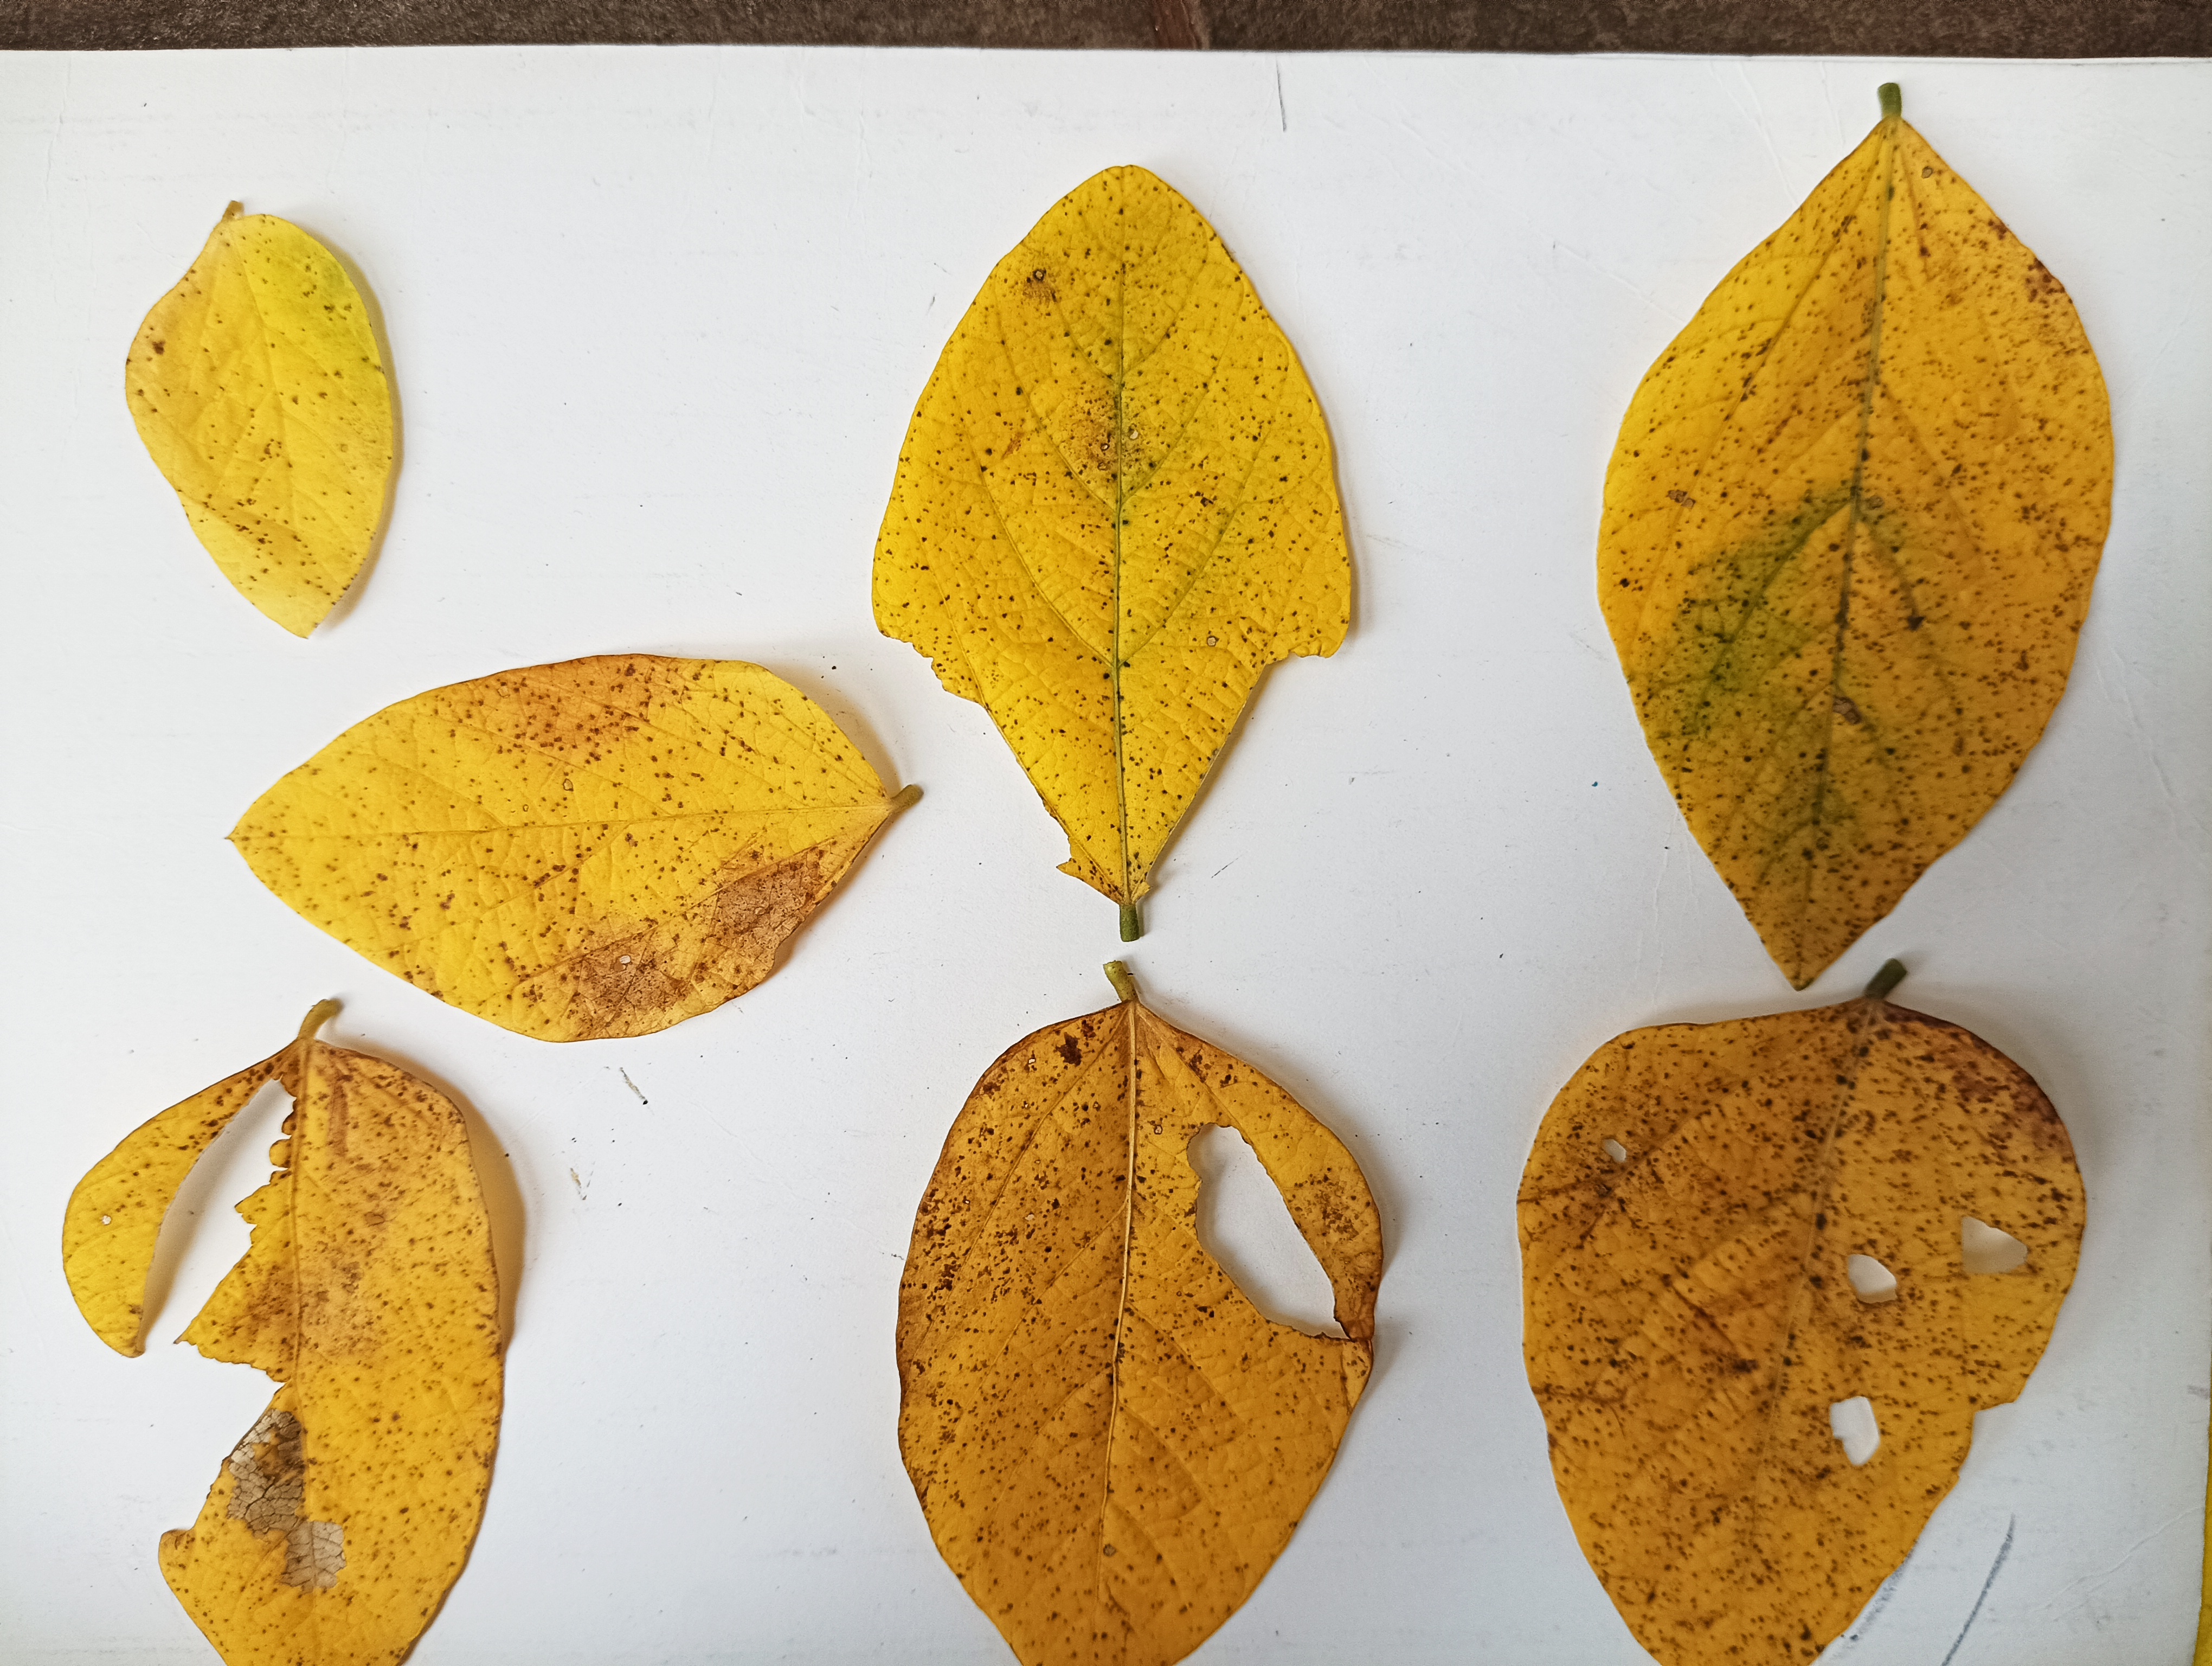
Label: Vein Necrosis